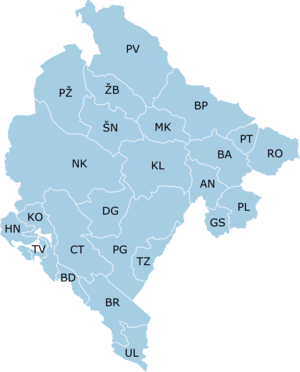
La plaque d'immatriculation est un dispositif permettant l'identification d'un véhicule du parc automobile monténégrin.